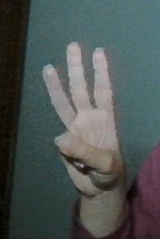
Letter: thaa